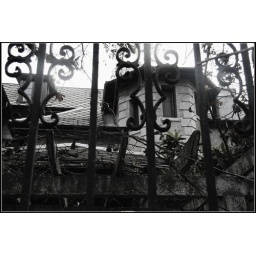
this is a very old building in a secondary music school. @ hengshan road